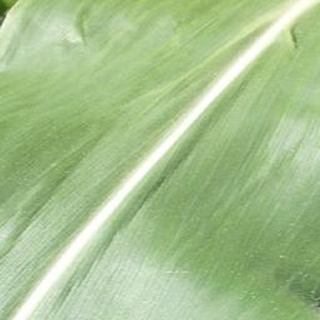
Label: healthy_corn